Consolidated Mines

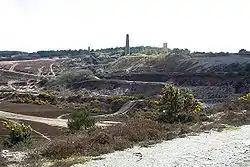
The Wheal Maid area of the mine

Consolidated Mines, also known as Great Consolidated mine, but most commonly called Consols or Great Consols was a mine about a mile ESE of the village of St Day, Cornwall, England. Mainly active during the first half of the 19th century, its mining sett was about 600 yards north–south; and 2,700 yards east–west, to the east of Carharrack. Although always much troubled by underground water, the mine was at times highly profitable, and it was the largest single producer of copper ore in Cornwall. Today the mine is part of the Cornwall and West Devon Mining Landscape World Heritage Site.